Question: Please indicate a possible affordance area of the couch that can be used for sitting
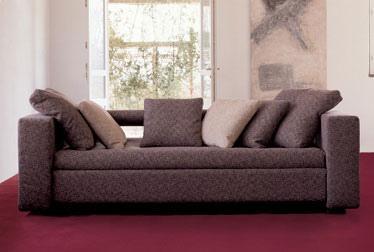
Answer: [53.269, 142.638, 325.047, 167.455]